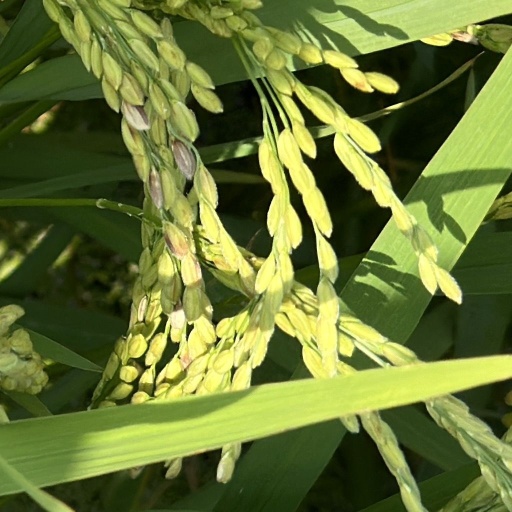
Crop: rice